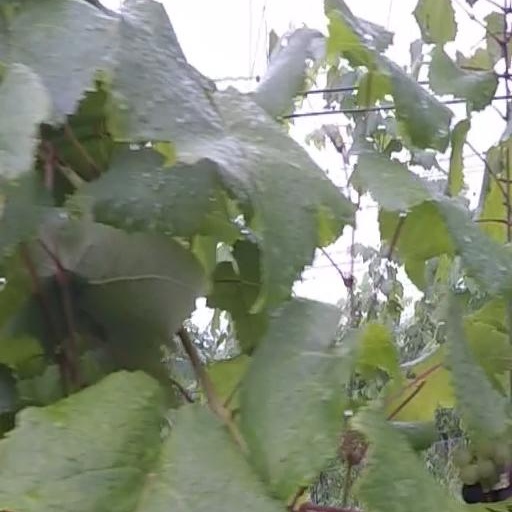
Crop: grape